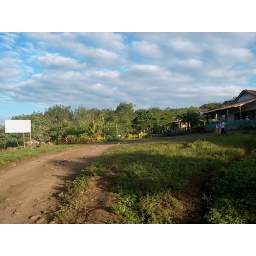
The farm was at the base of a Volcano..surrounded by fresh water sharks...no pretty princesses  though.